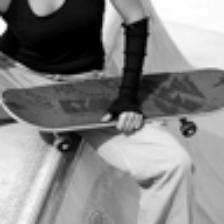
Label: NonHuman